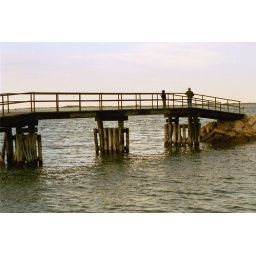
A Father and son fish from a bridge in Plymouth(MA) Harbor